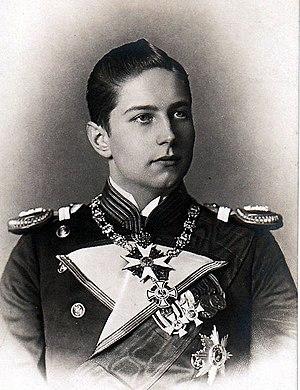
Élisabeth de Roumanie, princesse de Roumanie puis, par son mariage, reine des Hellènes, est née le 12 octobre 1894 à Sinaia, en Roumanie, et décédée le 14 novembre 1956 à Cannes, en France. Membre de la maison de Hohenzollern-Sigmaringen, elle est l'épouse du roi des Hellènes Georges II, avec lequel elle règne sur la Grèce de 1922 à 1924.